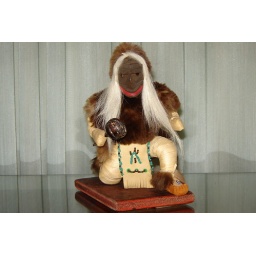
cornhusk doll with carved false face and turtle shell rattle. Carved by Isabel Sky, Six Nations Reserve, Ontario, Canada